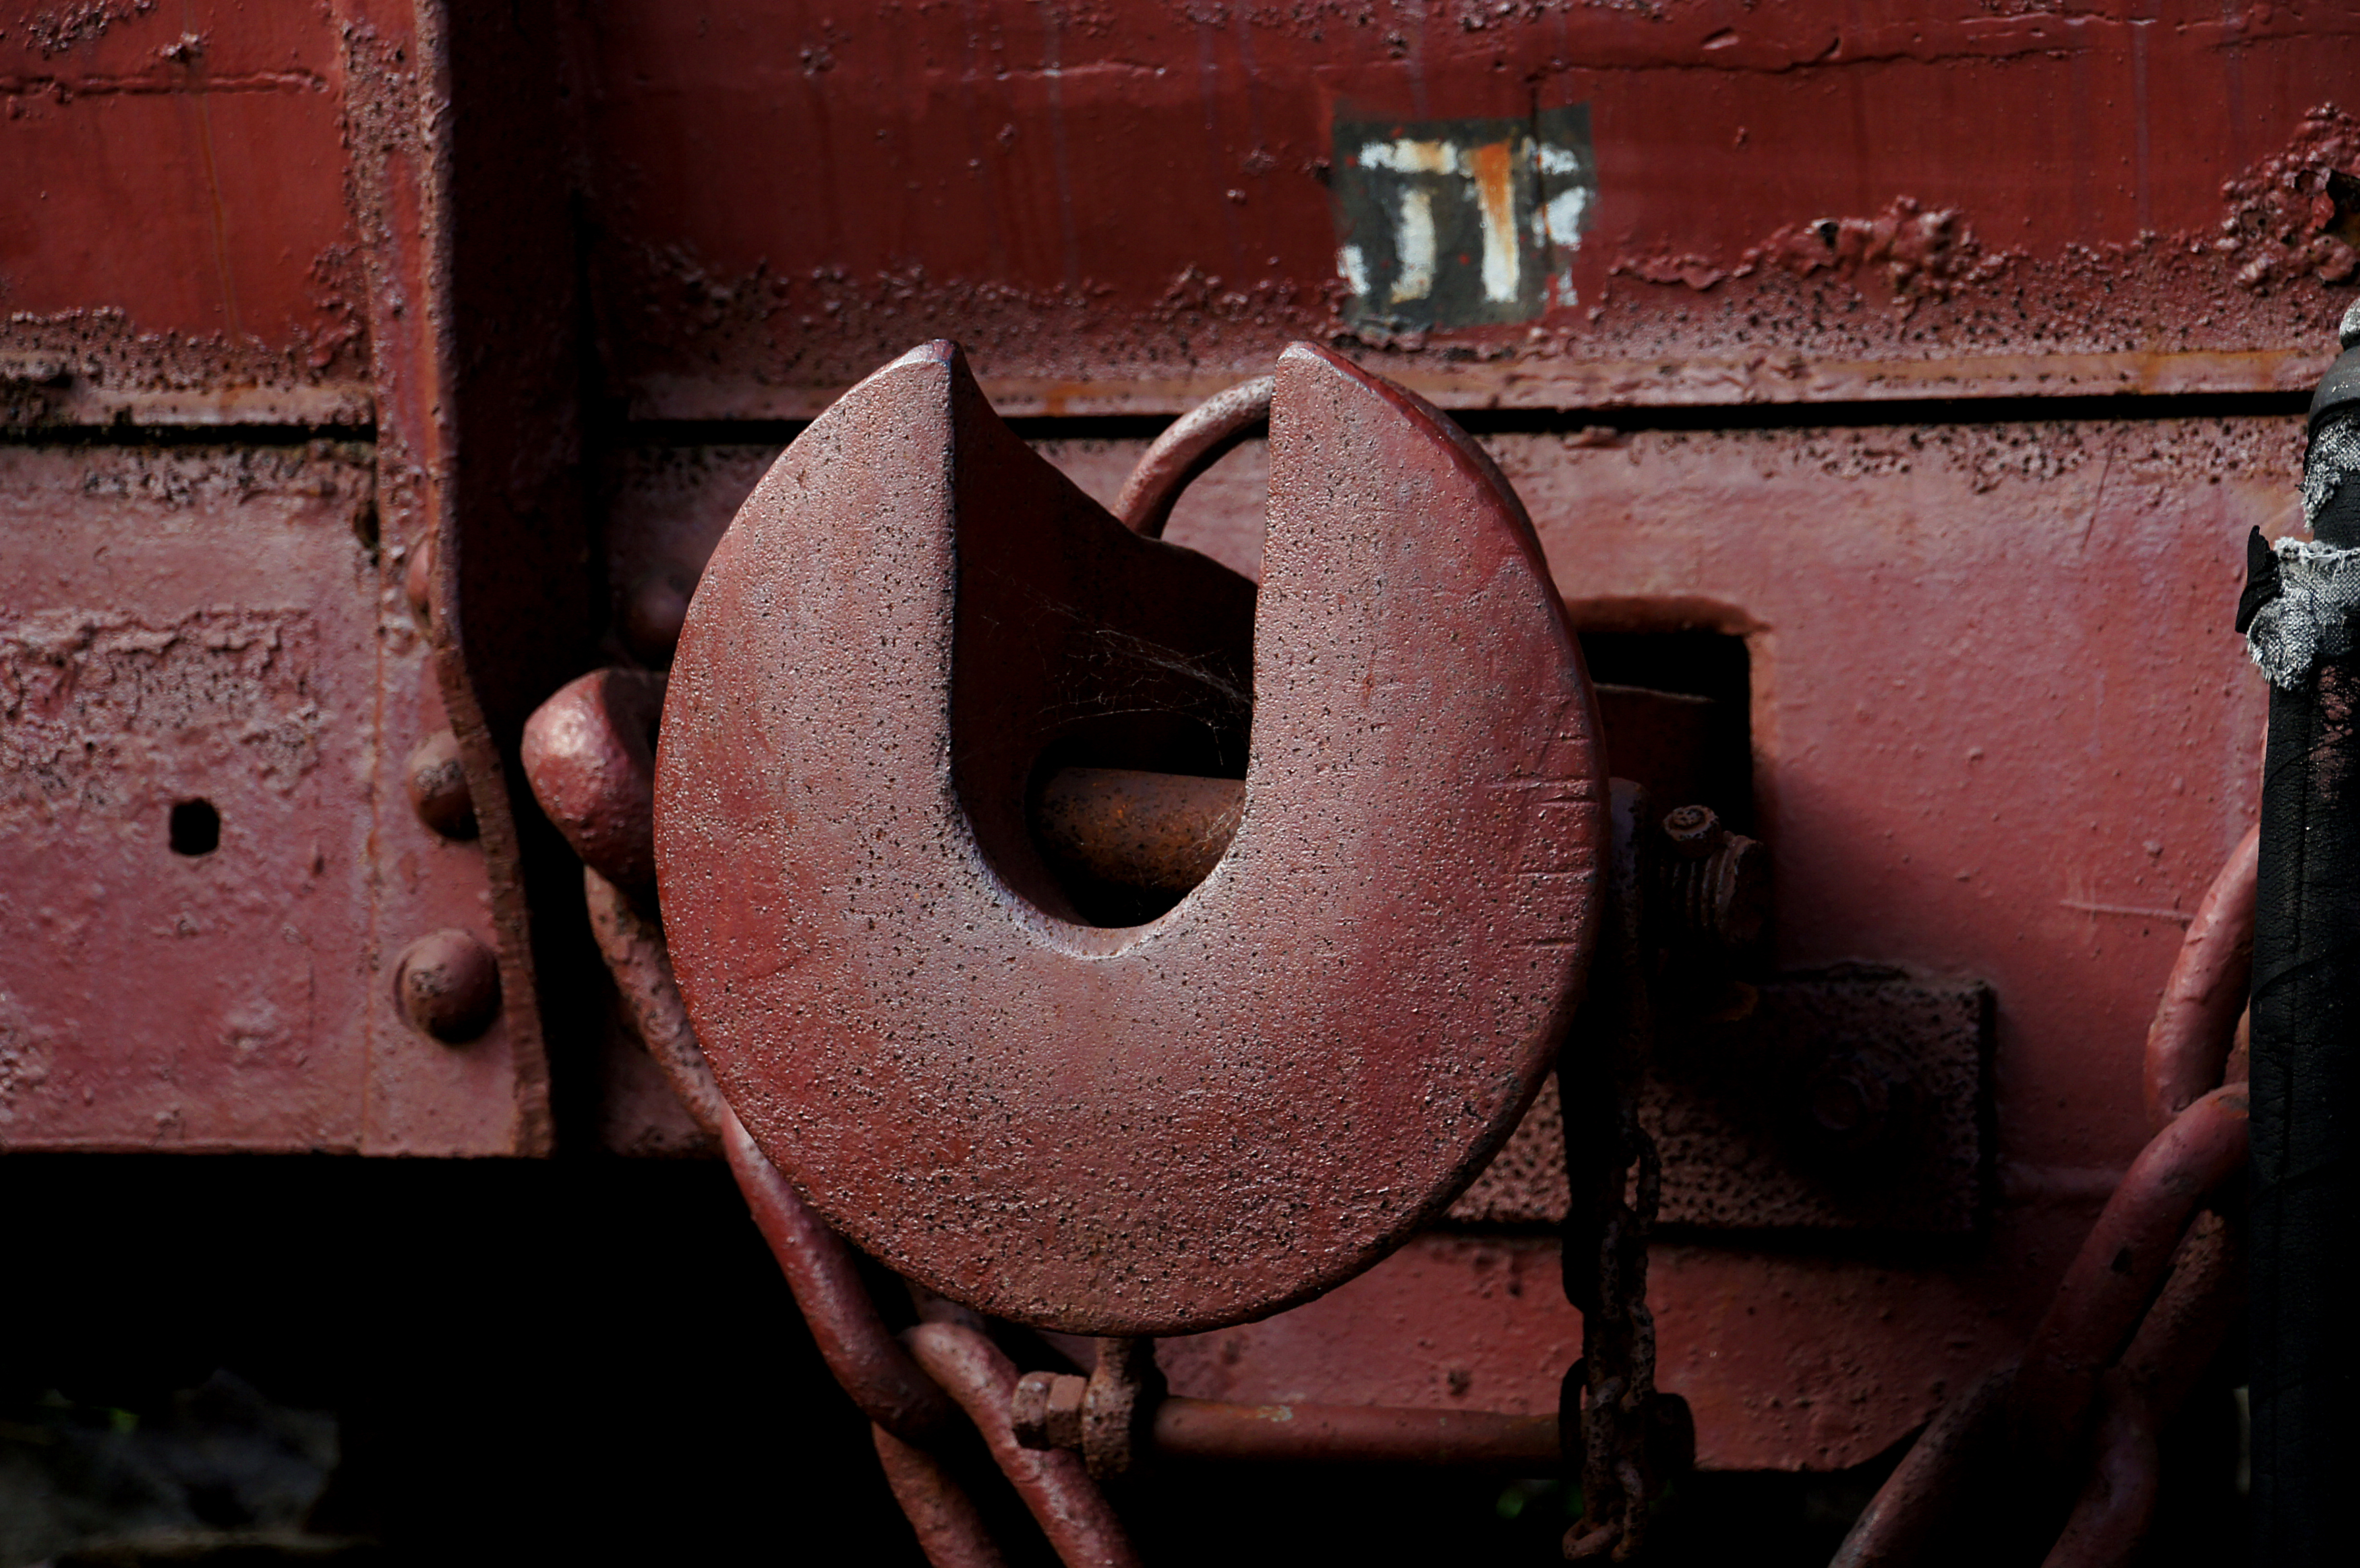
chain, number, wall, steel, red, color, darkness, black, publicdomain, temple, iron, railways, links, shape